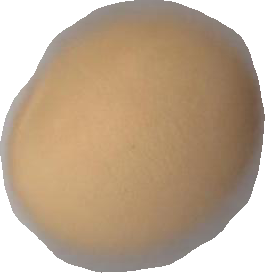
Variety: Grobogan